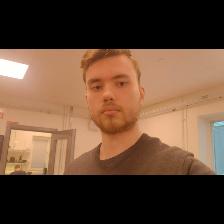
Label: Human